Melvin Van Peebles

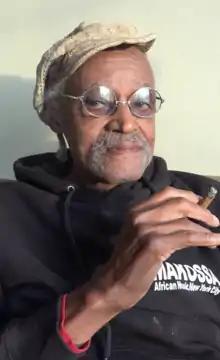
Van Peebles in 2015

Melvin Van Peebles (born Melvin Peebles; August 21, 1932 – September 21, 2021) was an American actor, filmmaker, writer, and composer. He worked as an active filmmaker into the early 2020s. His feature film debut, "The Story of a Three-Day Pass" (1967), was based on his own French-language novel "" and was shot in France, as it was difficult for a black American director to get work at the time. The film won an award at the San Francisco International Film Festival which gained him the interest of Hollywood studios, leading to his American feature debut "Watermelon Man", in 1970. Eschewing further overtures from Hollywood, he used the successes he had so far to bankroll his work as an independent filmmaker.